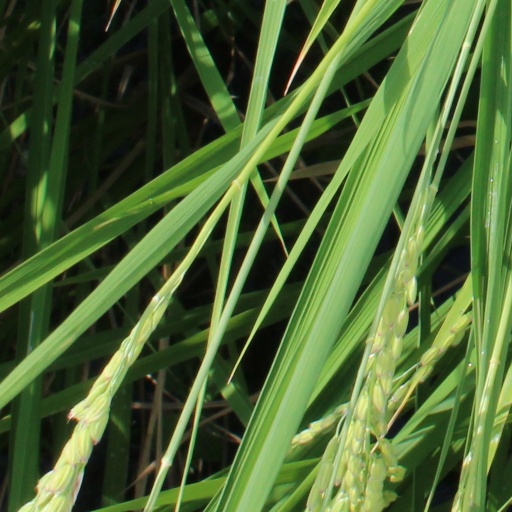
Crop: rice